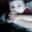
Label: baby